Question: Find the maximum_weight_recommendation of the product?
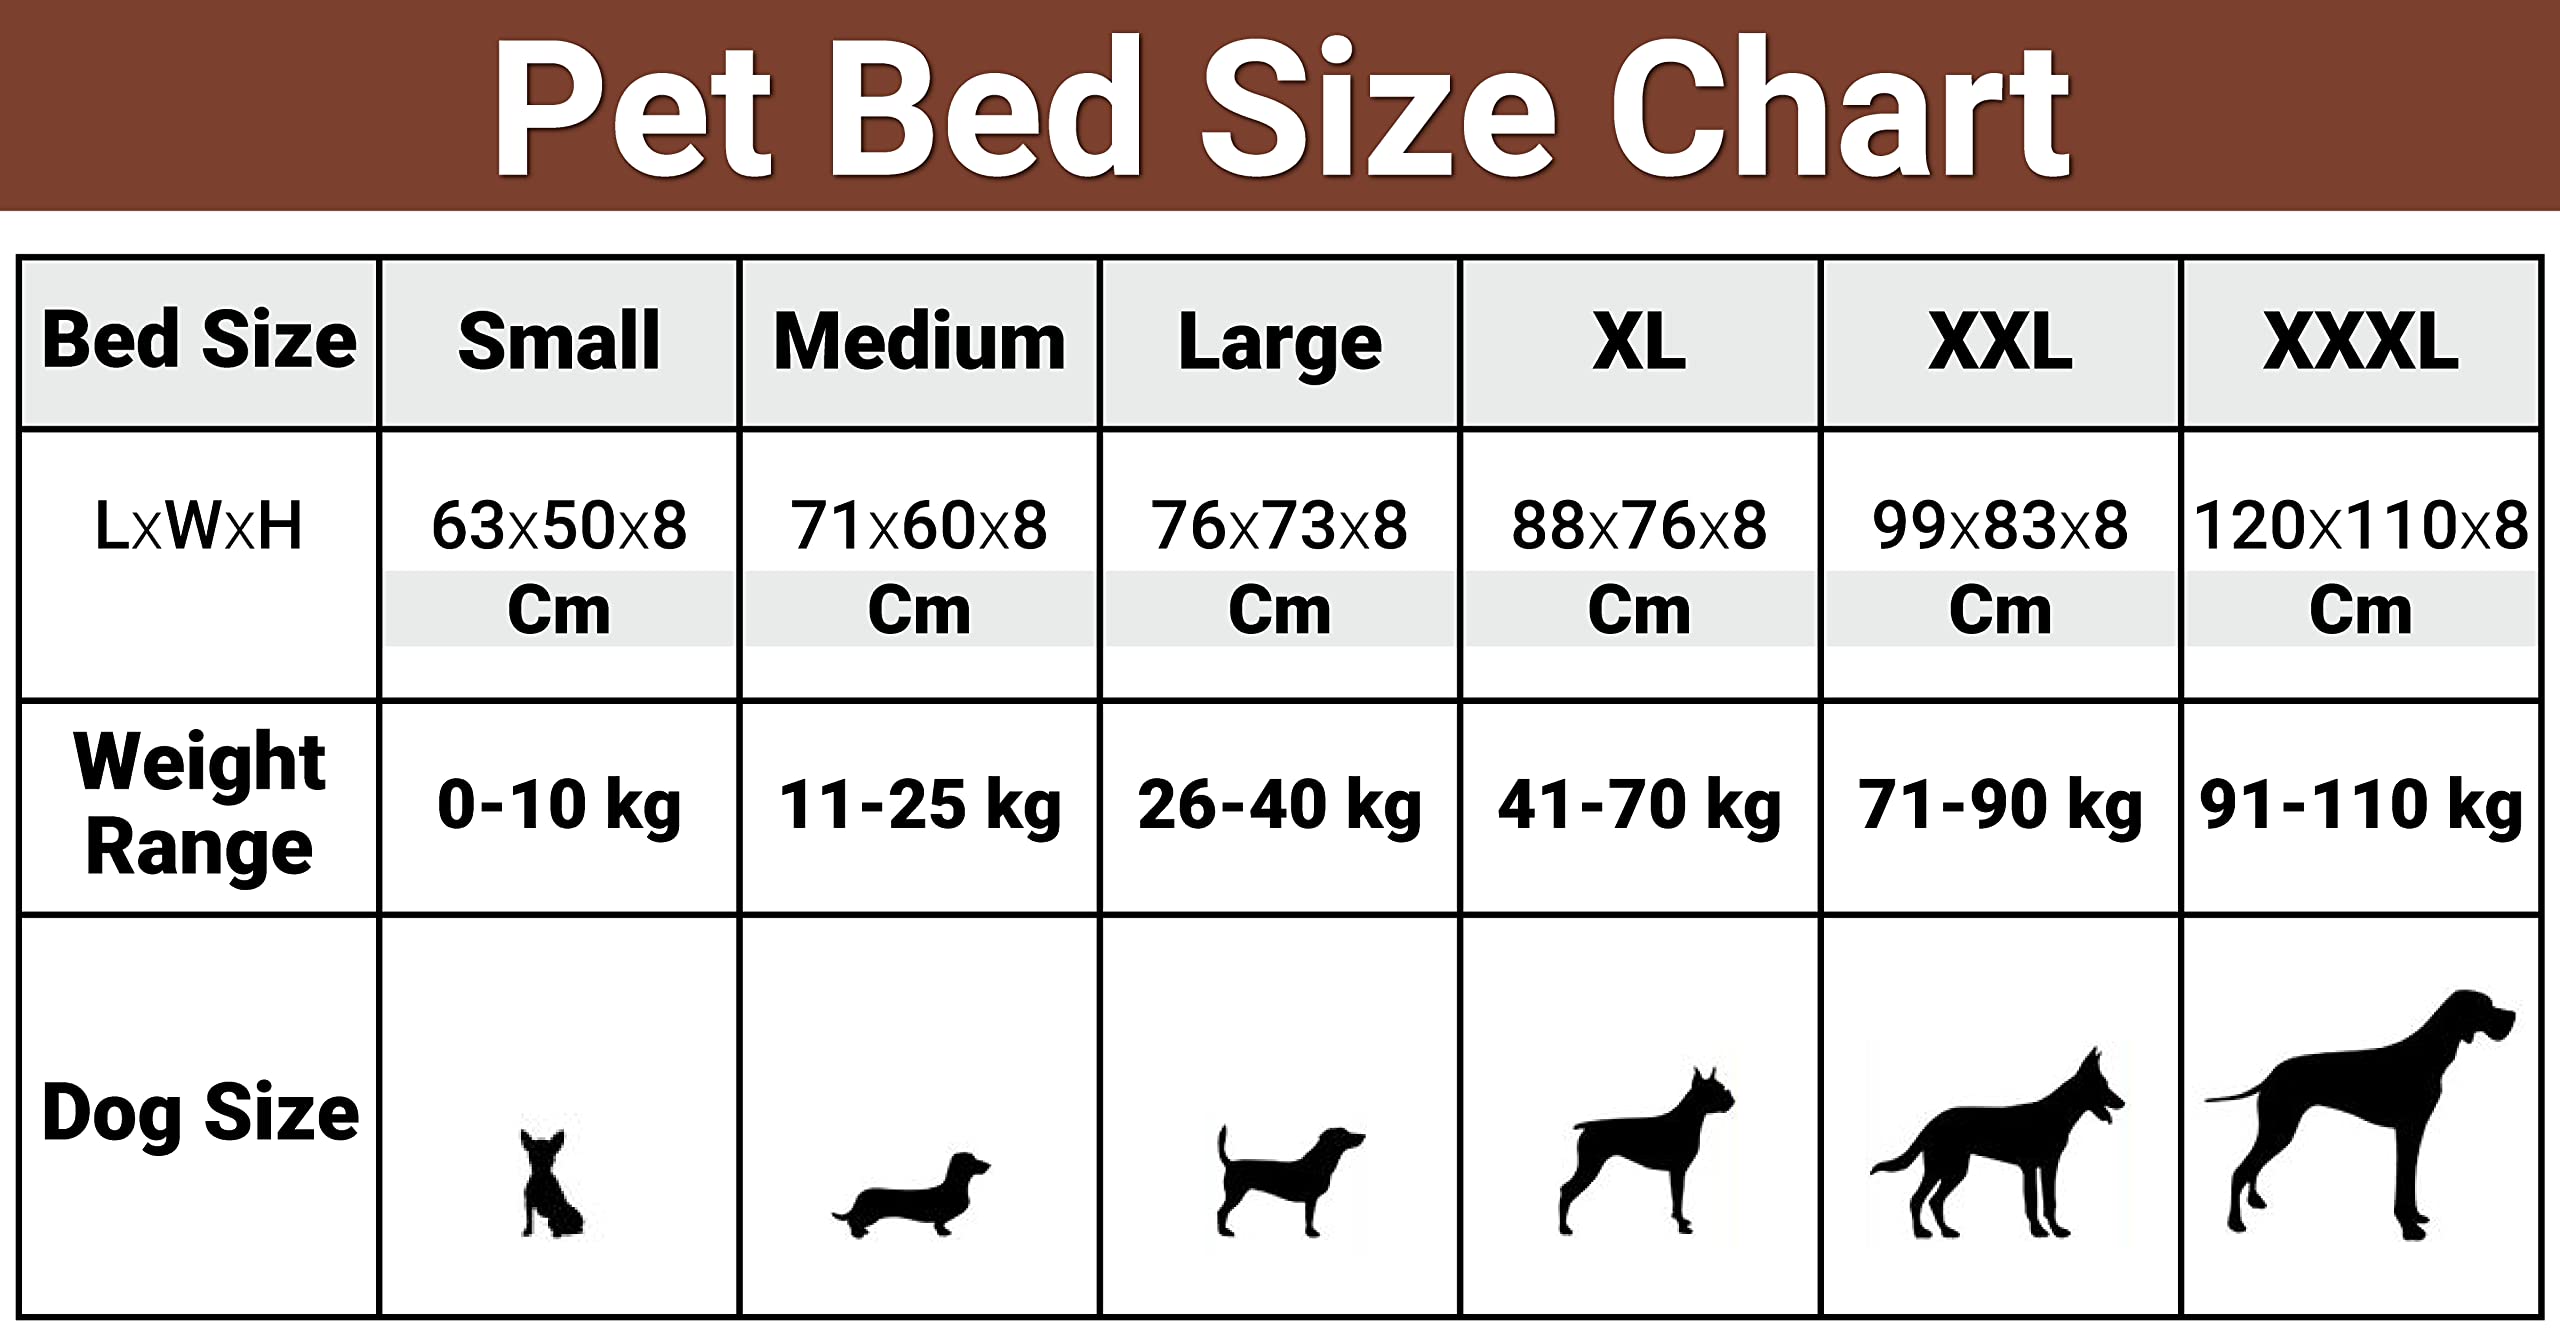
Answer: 91 kilogram to 110 kilogram